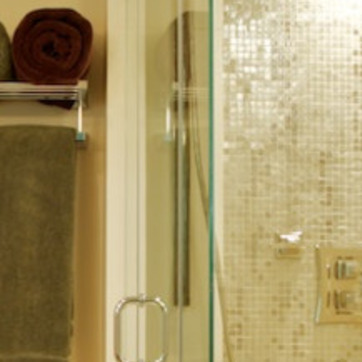
Material: mirror